Pads

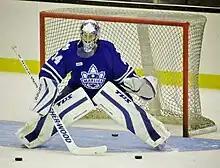
Goaltender James Reimer using his pads during a warm-up drill

In ice hockey, the goaltender wears large leg pads to protect him from low-down impact by a puck. To prevent these leg pads giving him advantage in defending the goal, there are restrictions on their size, which in recent years have been tightened by the National Hockey League. Traditional ice hockey leg pads were made of leather, but now lighter synthetic materials are used. Goaltenders' pads may be styled with geometric patterns for decoration.